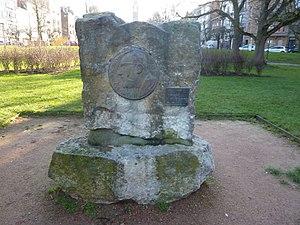
Stèle Jacques Georgin par Gustave Fischweiler, avenue Huart Hamoir à Schaerbeek, Bruxelles, Belgique.
L'affaire Jacques Georgin est une affaire criminelle belge des années 1970 qui met en scène, l’assassinat politique d'un membre du Front démocratique des Francophones par des militants du Vlaamse Militanten Orde. La VMO était un groupe d'action de propagande d'extrême droite de Flandre. Cette affaire a débouché en Flandre sur la refonte de la VMO et la création du Taal Aktie Komitee. Dans la partie francophone de la Belgique, l'affaire Jacques Georgin a débouché sur la création du Centre d’Études Jacques Georgin, un centre de réflexion du FDF sur la société et les droits citoyens.
Gustave Fischweiler, né à Saint-Servais le 18 décembre 1911 et décédé en 1990, est un sculpteur, médailleur et artiste peintre belge.